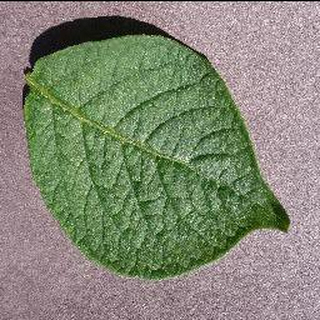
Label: healthy_potato